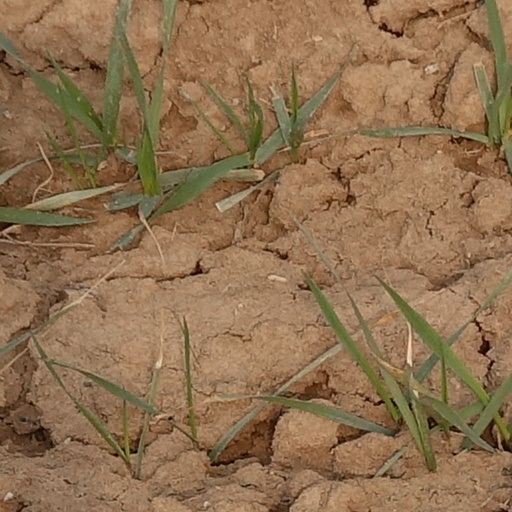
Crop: wheat